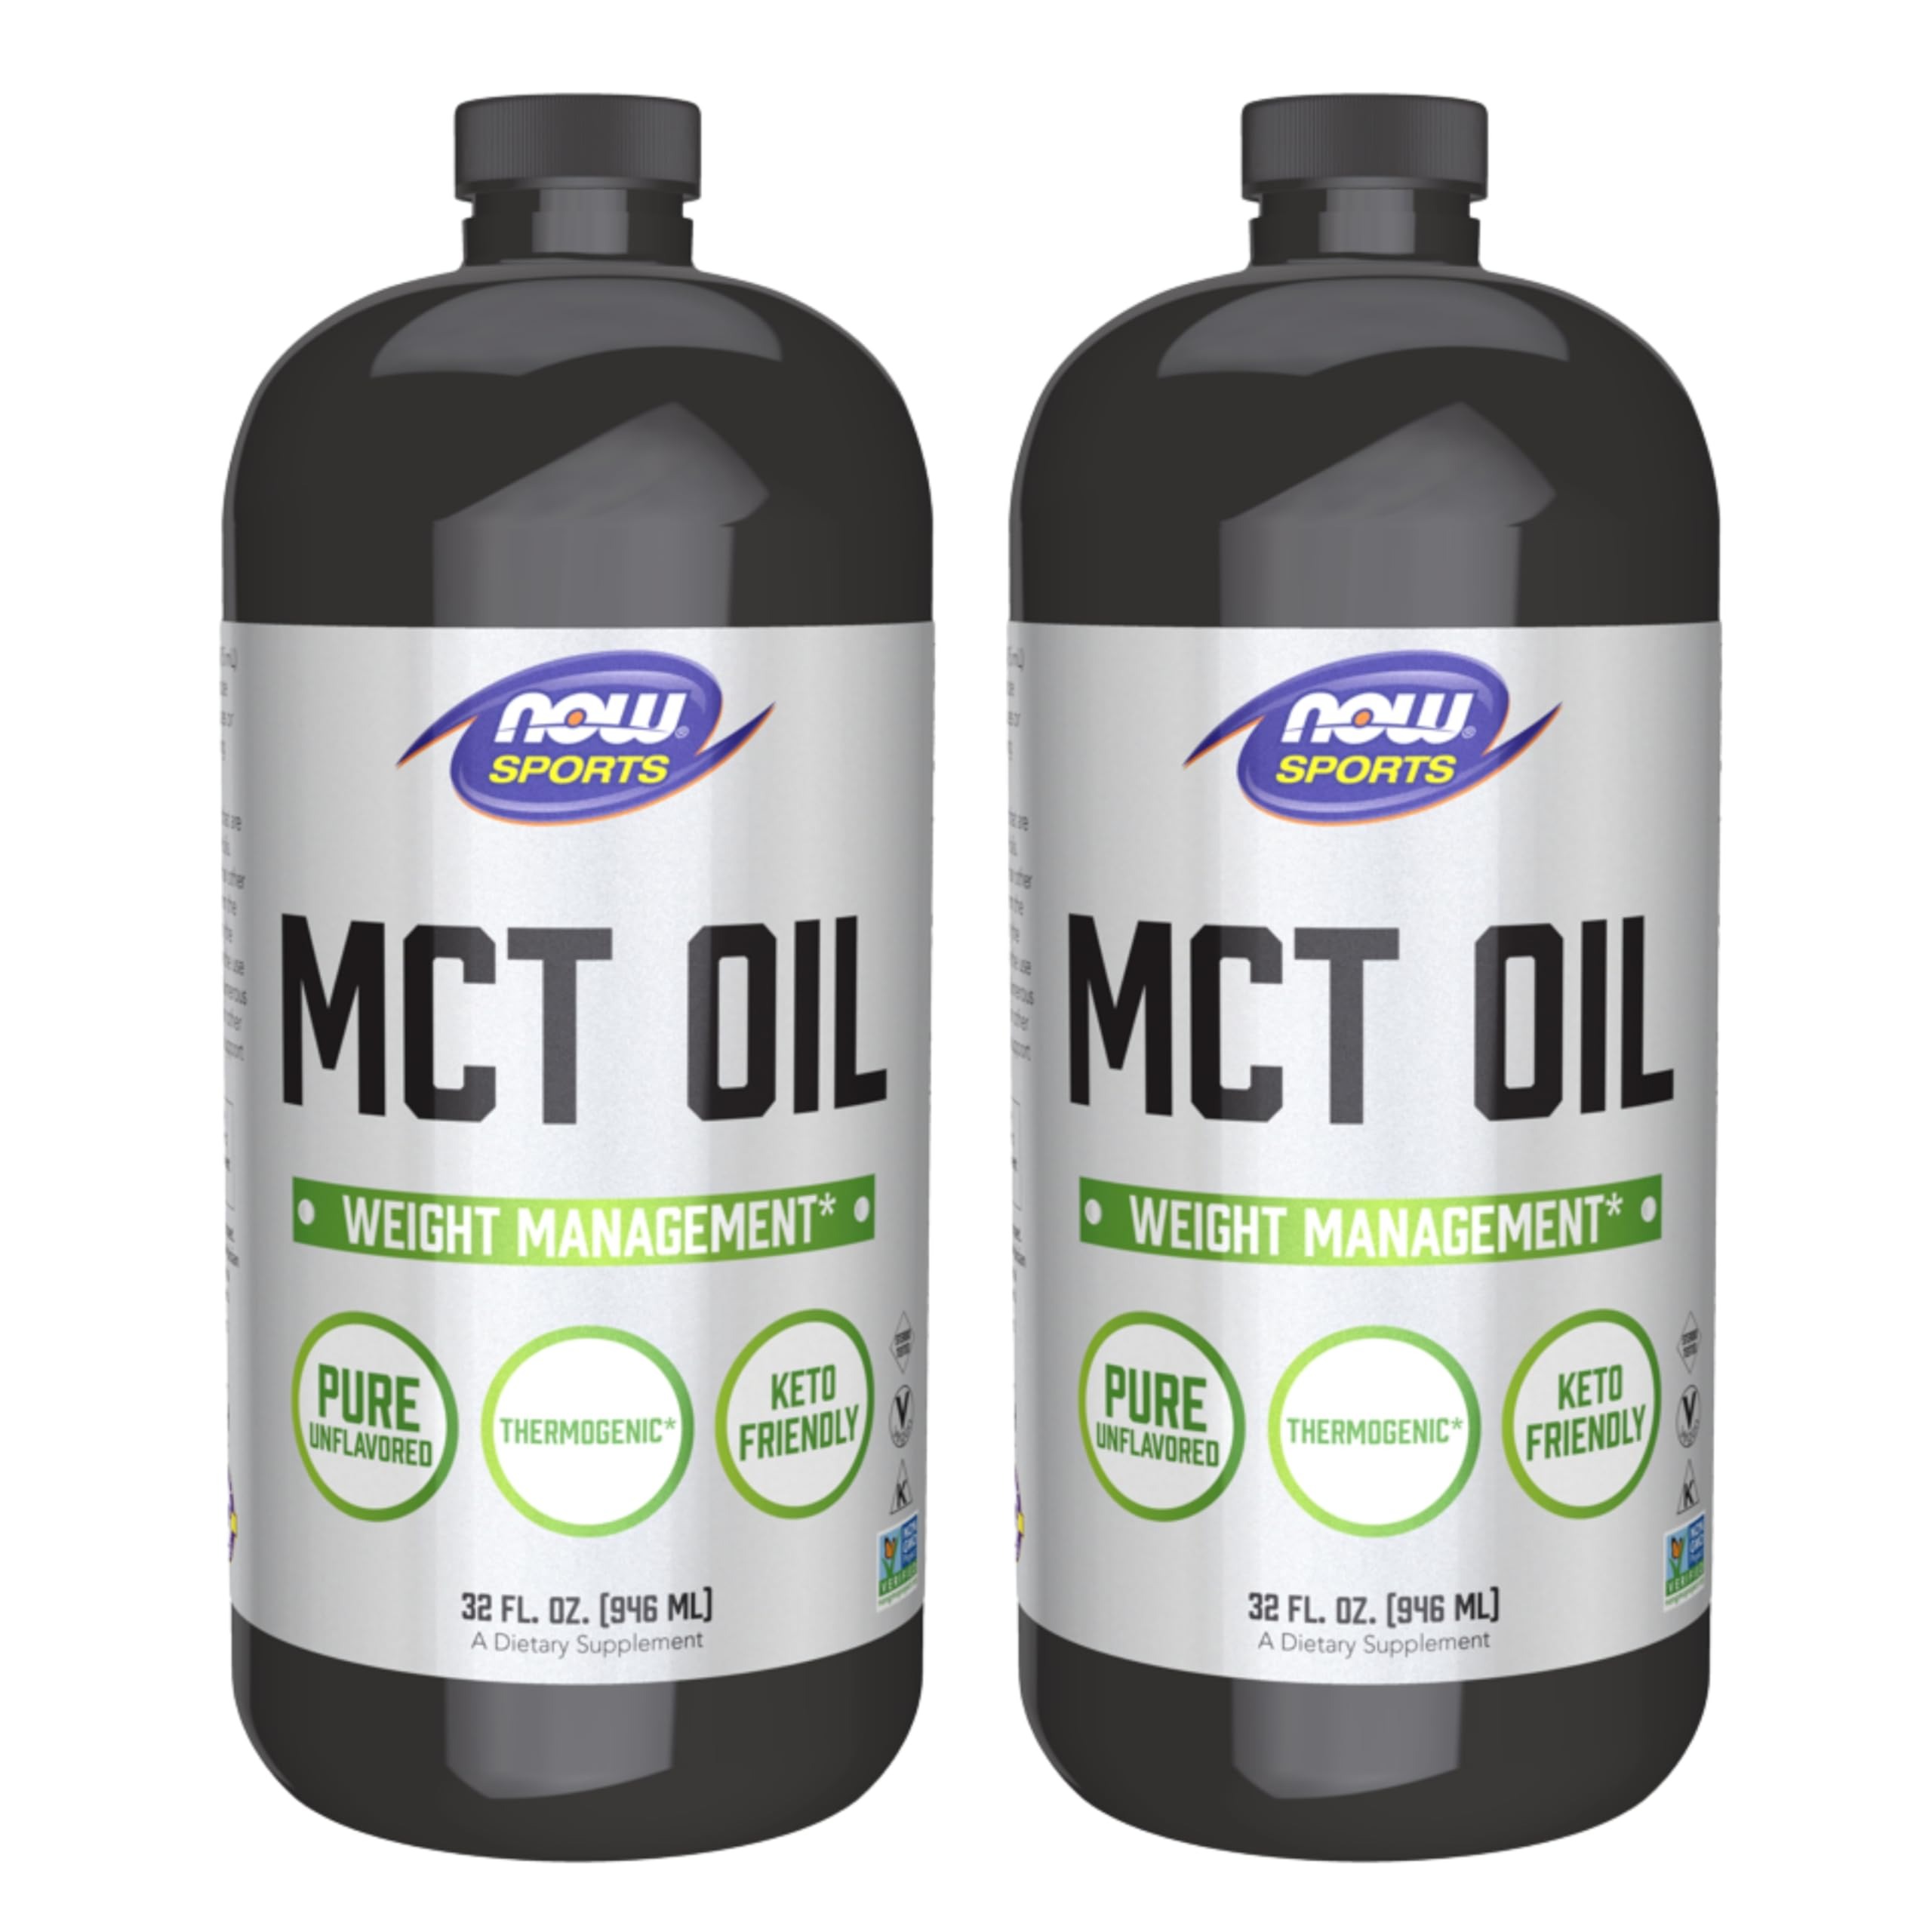
Item Name: Now Foods MCT Oil, 32 Ounce (Pack Of 2) (packaging may vary)
Product Description: Medium Chain Triglycerides (MCTs) are fats that are naturally found in coconut and palm kernel oil. MCTs are more easily and rapidly digested than other types of fats, as they require lower amounts of enzymes and bile acids for intestinal absorption. MCTs are metabolized very quickly in the liver and are reported to encourage energy expenditure, and not fat storage. Numerous studies suggest that substituting MCT Oil for other fats in a healthy diet may therefore help to support healthy weight and body composition.* Suggested Usage As a dietary supplement, take 1 tablespoon (15 mL) 1 to 3 times daily. MCT Oil can also be used as a substitute for conventional oils in salad dressings, sauces or cooking as a source of beneficial fatty acids. Not recommended for use in frying due to low boiling point
Value: 64.0
Unit: Ounce

Price: 22.855